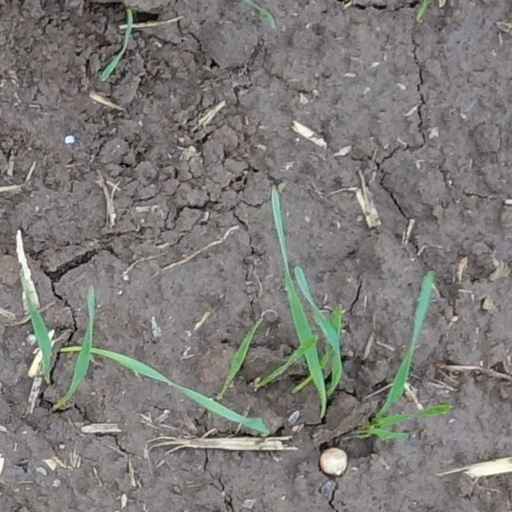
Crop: wheat